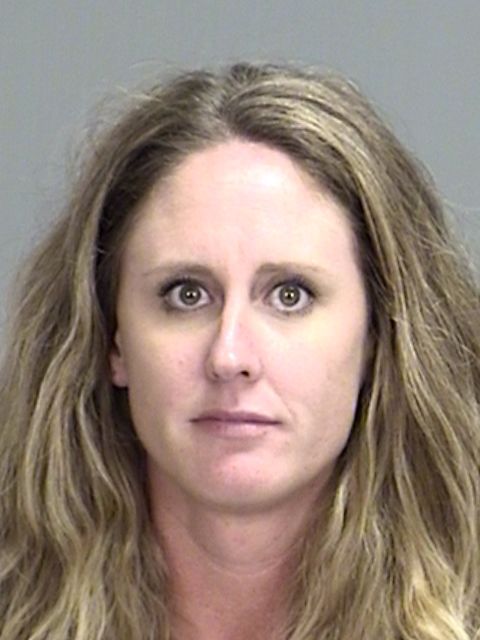
Gender: women